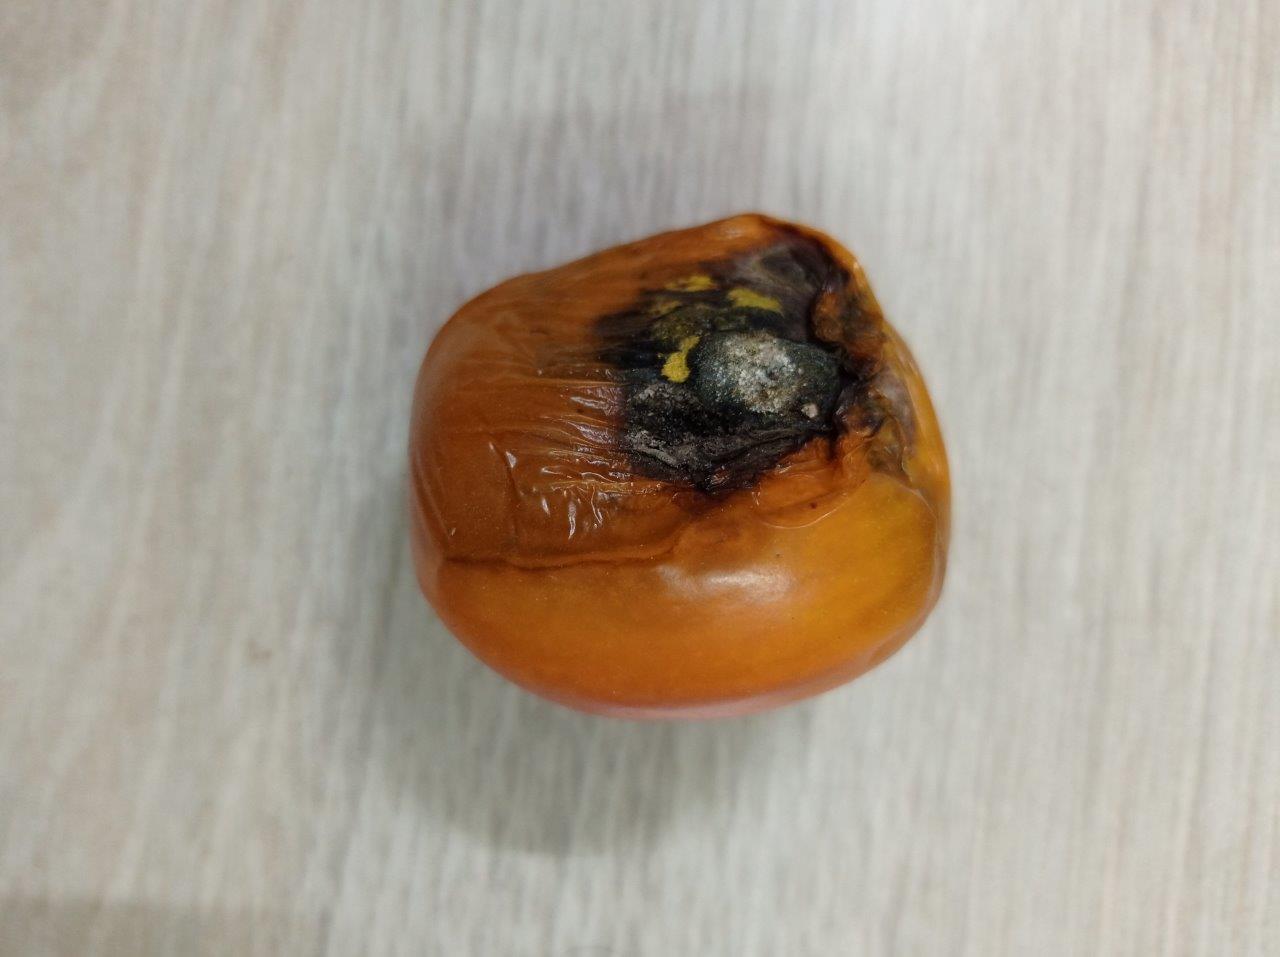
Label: Rotten